Isaak Asknaziy

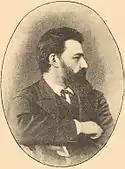
From the "Jewish Encyclopedia"

Asknaziy was born to a family of wealthy Hasidic Jewish merchants, with a long rabbinical tradition. His early education was entirely religious, but when his parents noticed his talent and love for drawing, they decided to encourage him in that pursuit.